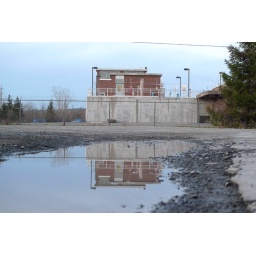
window in the floor (2)